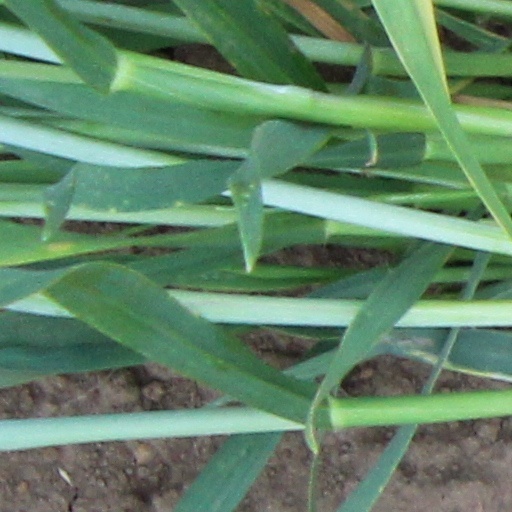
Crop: wheat